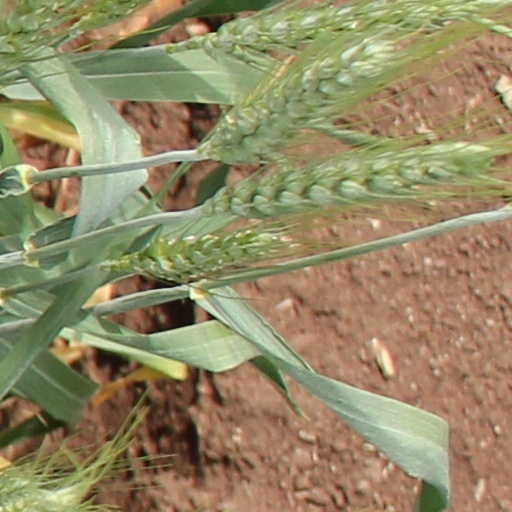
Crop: wheat